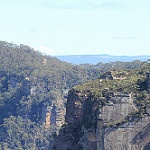
Label: mountain